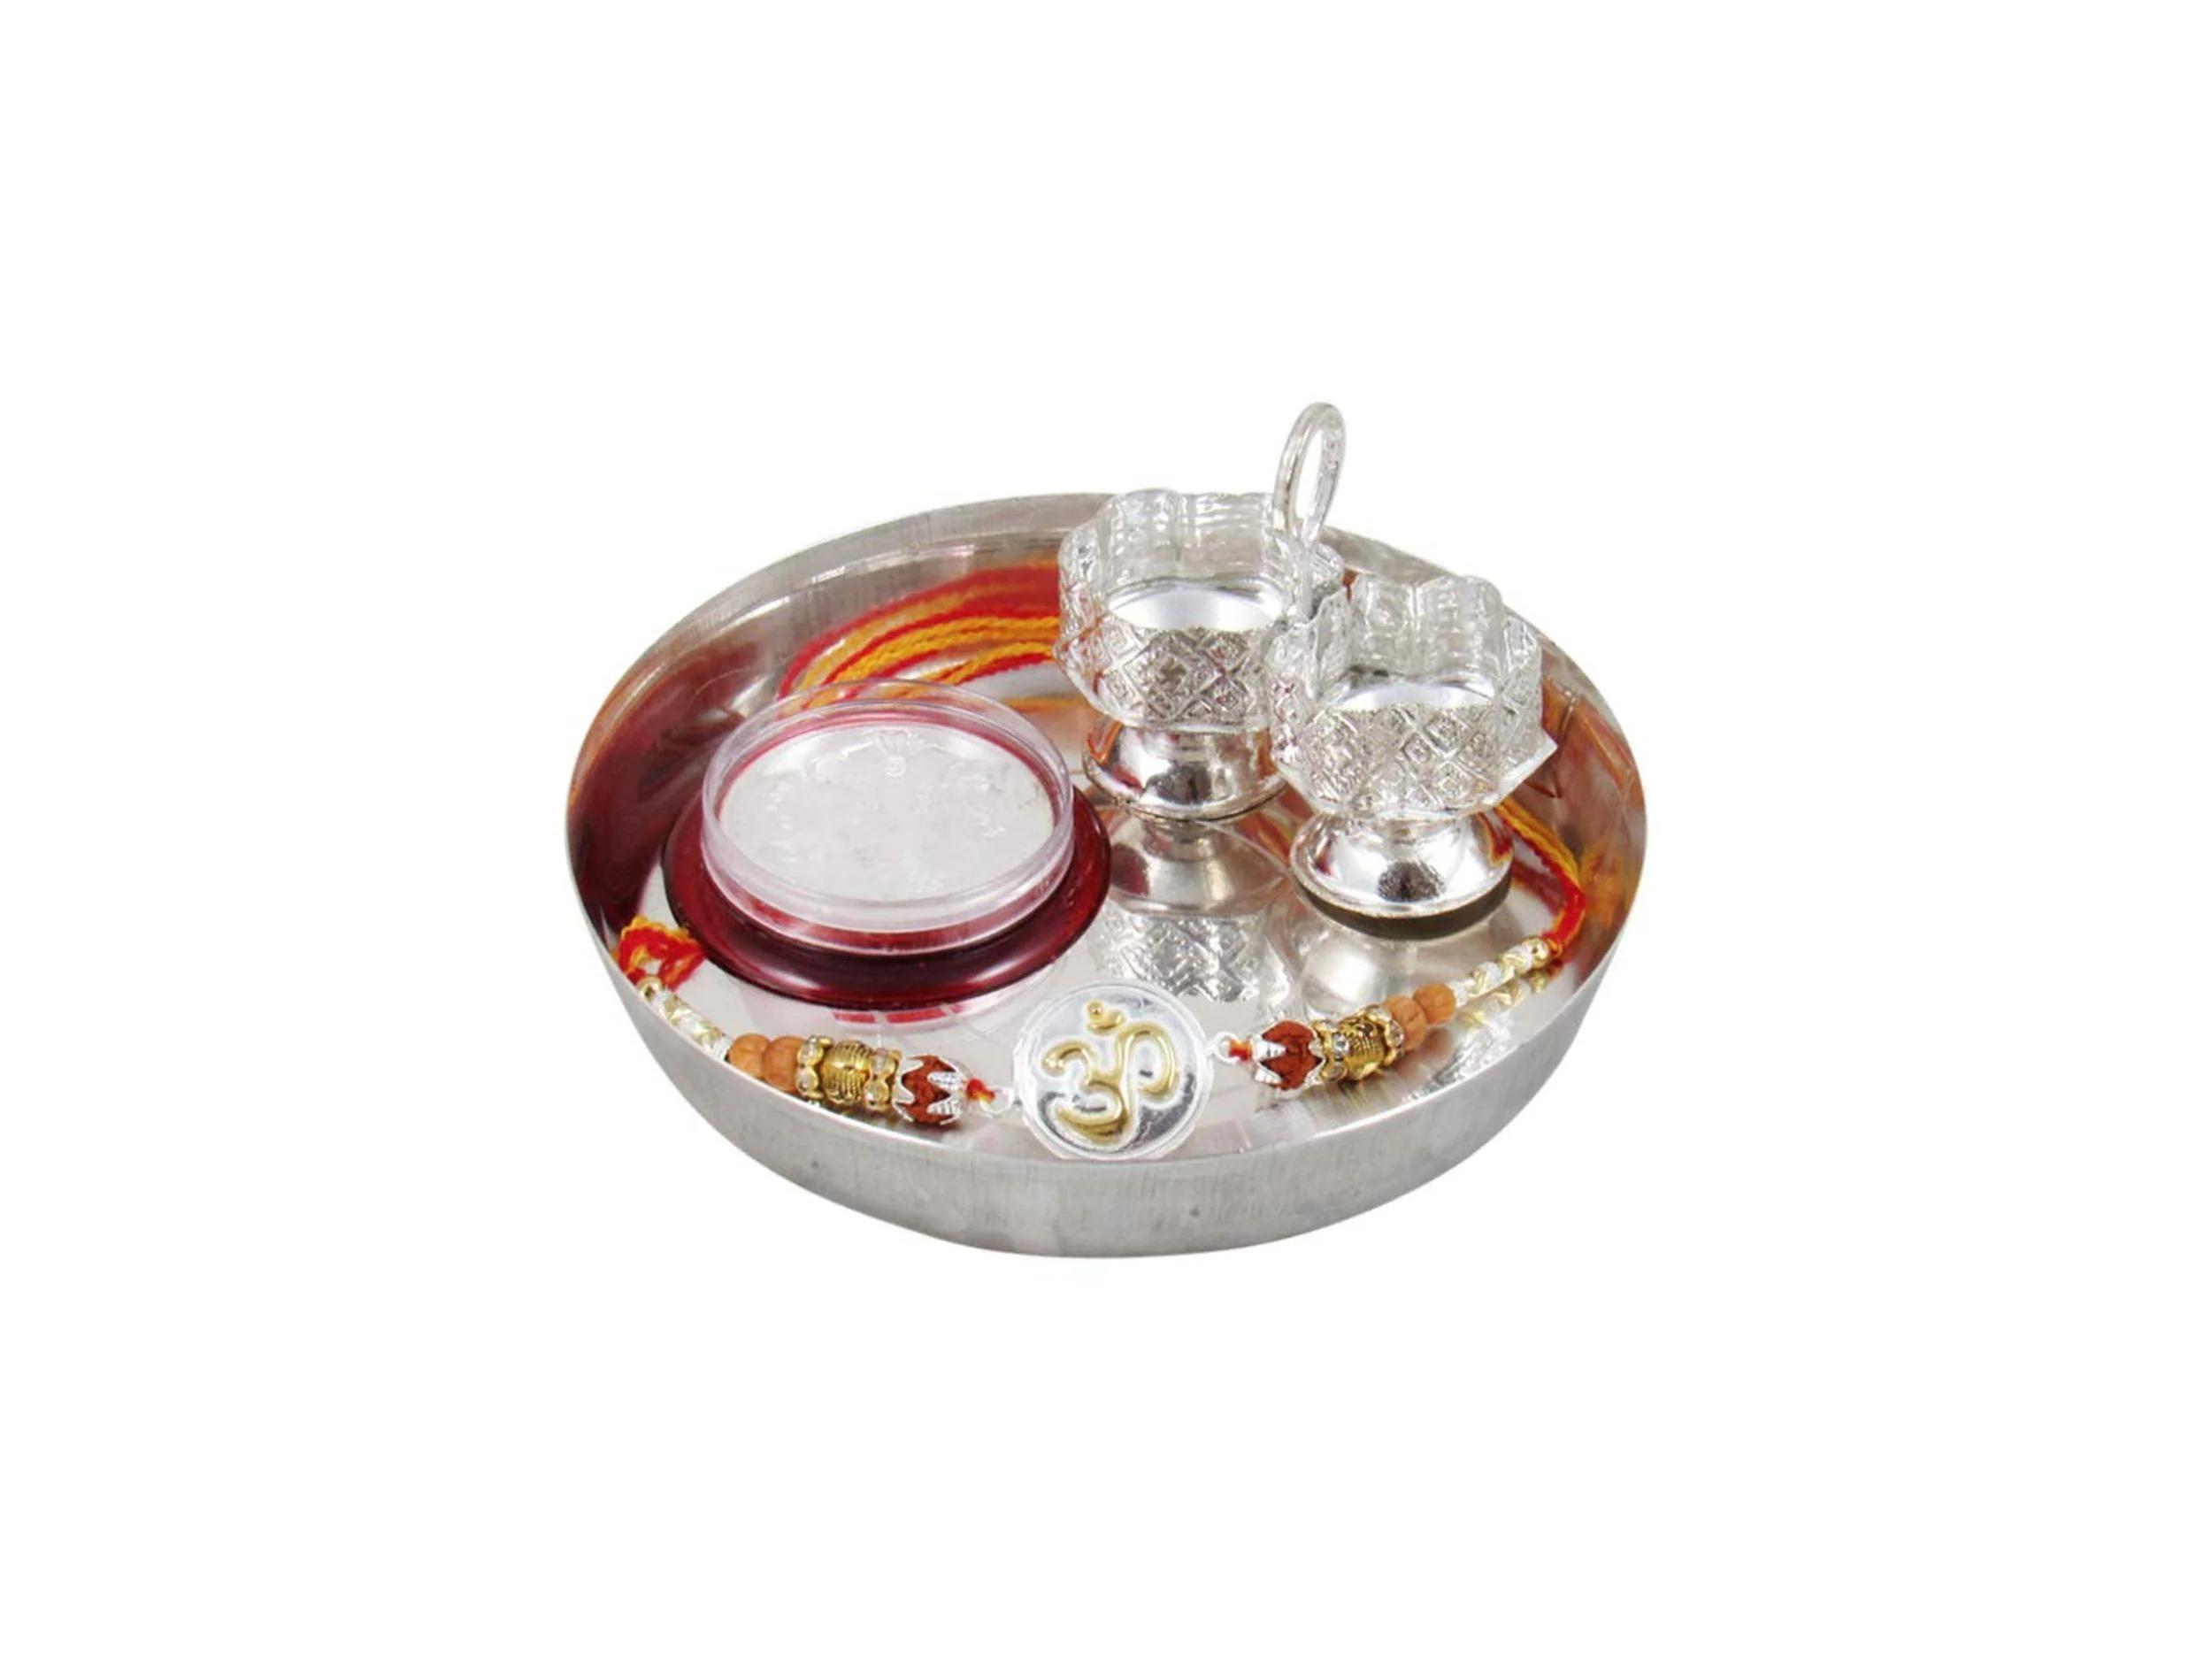
 GoldGiftIdeas Boy's Rudraksh Tulsi Beads Elegant 999 Silver for Rakshabandhan Brother's Om Rakhi Bracelet (Golden, Silver) with Pooja Thali Set (4 Inch)
Type: Rakhis
Brand: GoldGiftIdeas
Price: Rs. 579
 Rakhi Traditional Rakshabandhan Gift to Brothers from Beloved Sisters Rakshabandhan or Rakhi is a festival celebrating and honouring sibling love. It is love at its purest & deepest point and is portrayed in the form of the sister reminding the brother of the undying bond between them by tying a holy thread and true to his nature the brother reiterates his pledge to care for his sister in body mind and spirit. Honouring this ancient festival of morals and self-sacrificing love, we brings home-spun rakhis prepared in the time honoured tradition and with same love & care that equates sisterly love.